Robert Michael Forde

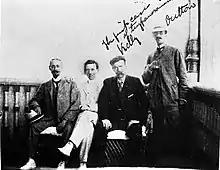
First case of trypanosomatida, with Kelly, Forde and Dutton. Credit: Wellcome Library

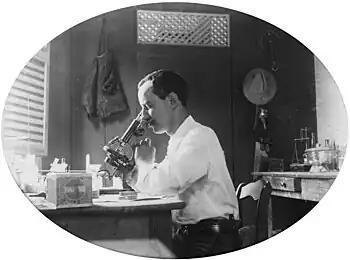
Joseph Dutton in The Gambia in 1902–03

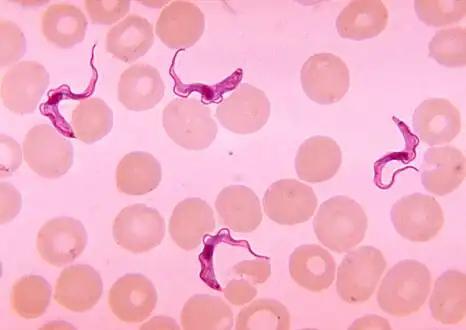
Trypanosoma forms in a blood smear, the species that causes human trypanosomiasis.

Robert Michael Forde (1861 – 27 March 1948) was Colonial Surgeon in The Gambia when in 1901, he made the first definitive observation of trypanosomes in a human being when he found them in the blood of a steamboat master on the Gambia River. In 1907 he became principal medical officer of Sierra Leone.